Armide (Lully)

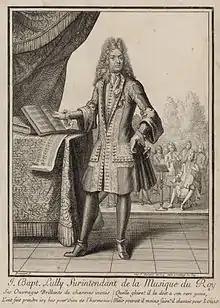
Engraving of the composer, from the score's frontispiece

The most famous moment in the opera is Act II, scene 5, a monologue by the enchantress Armide, considered "one of the most impressive recitatives in all of Lully's operas". Armide, accompanied by only continuo, alternates between glorying in her own power and succumbing to piercing angst. Clutching a dagger, she expresses her unyielding desire to kill the knight Renaud, who has foiled her plan to keep the knights of the Crusades in captivity. Though not elaborate in terms of orchestration, the techniques of dramatic interpretation of rhythm, impressive use of stressing on downbeats, and exaggerated use of rests beautifully complicate this piece.